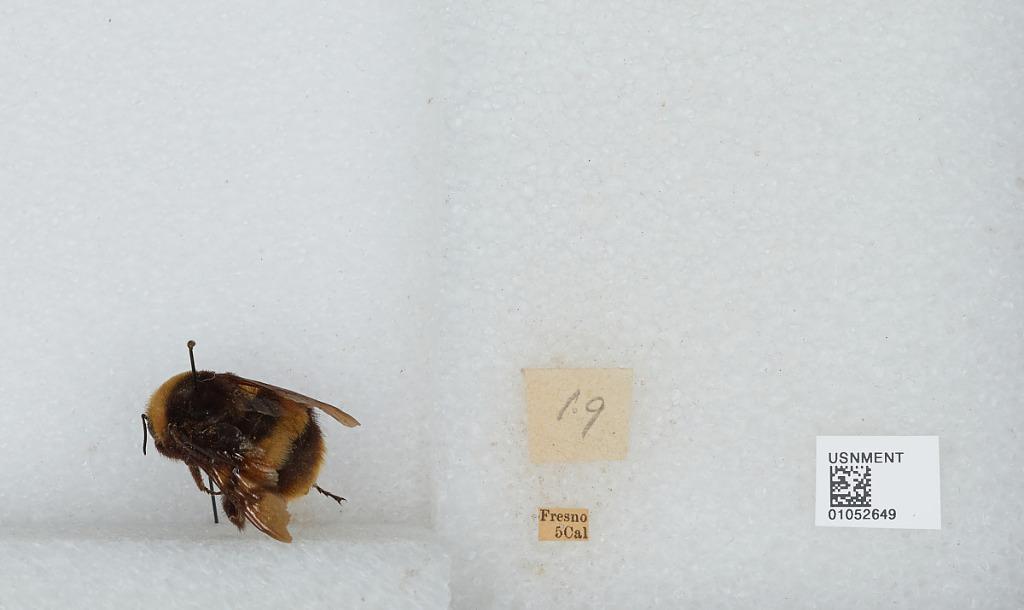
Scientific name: Bombus sp.
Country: United States
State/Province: California
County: Fresno
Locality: Fresno
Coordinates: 36.75, -119.77